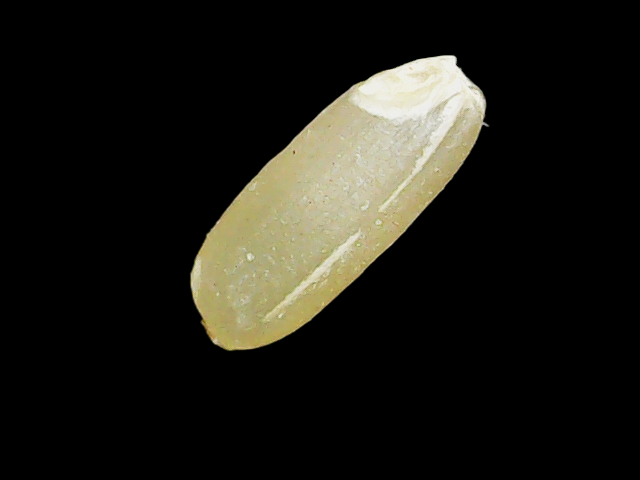
Rice variety: Binadhan17